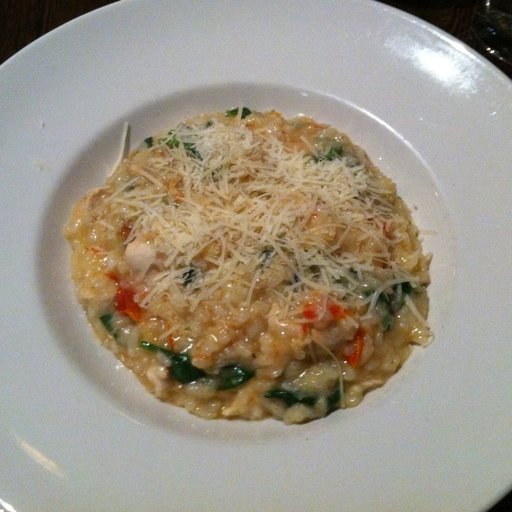
Label: risotto